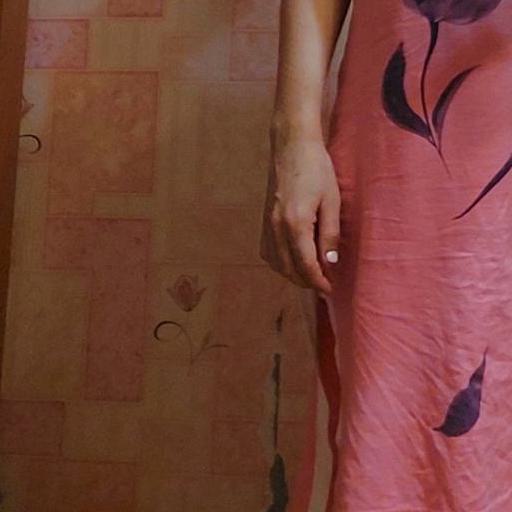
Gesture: no_gesture